Ben Halloran

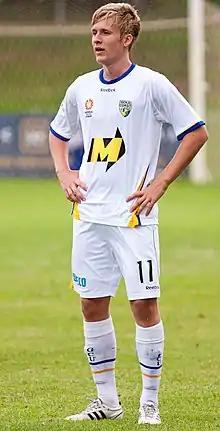
Halloran with Gold Coast United in 2010.

Halloran made his debut for Gold Coast United as a substitute in their Round 4, 1–0 loss to Melbourne Victory in the 2010–11 season.